Carter Family picking

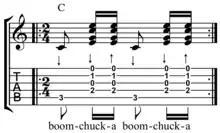
Carter-style lick.

Carter Family picking, also known as the thumb brush, the Carter lick, the church lick, or the Carter scratch, is a style of fingerstyle guitar named after Maybelle Carter of the Carter Family. It is a distinctive style of rhythm guitar in which the melody is played on the bass strings, usually low E, A, and D while rhythm strumming continues above, on the treble strings, G, B, and high E. This often occurs during the break. The style bears similarity to the frailing style of banjo playing and is the rhythm Bill Monroe adapted for bluegrass music two decades later.